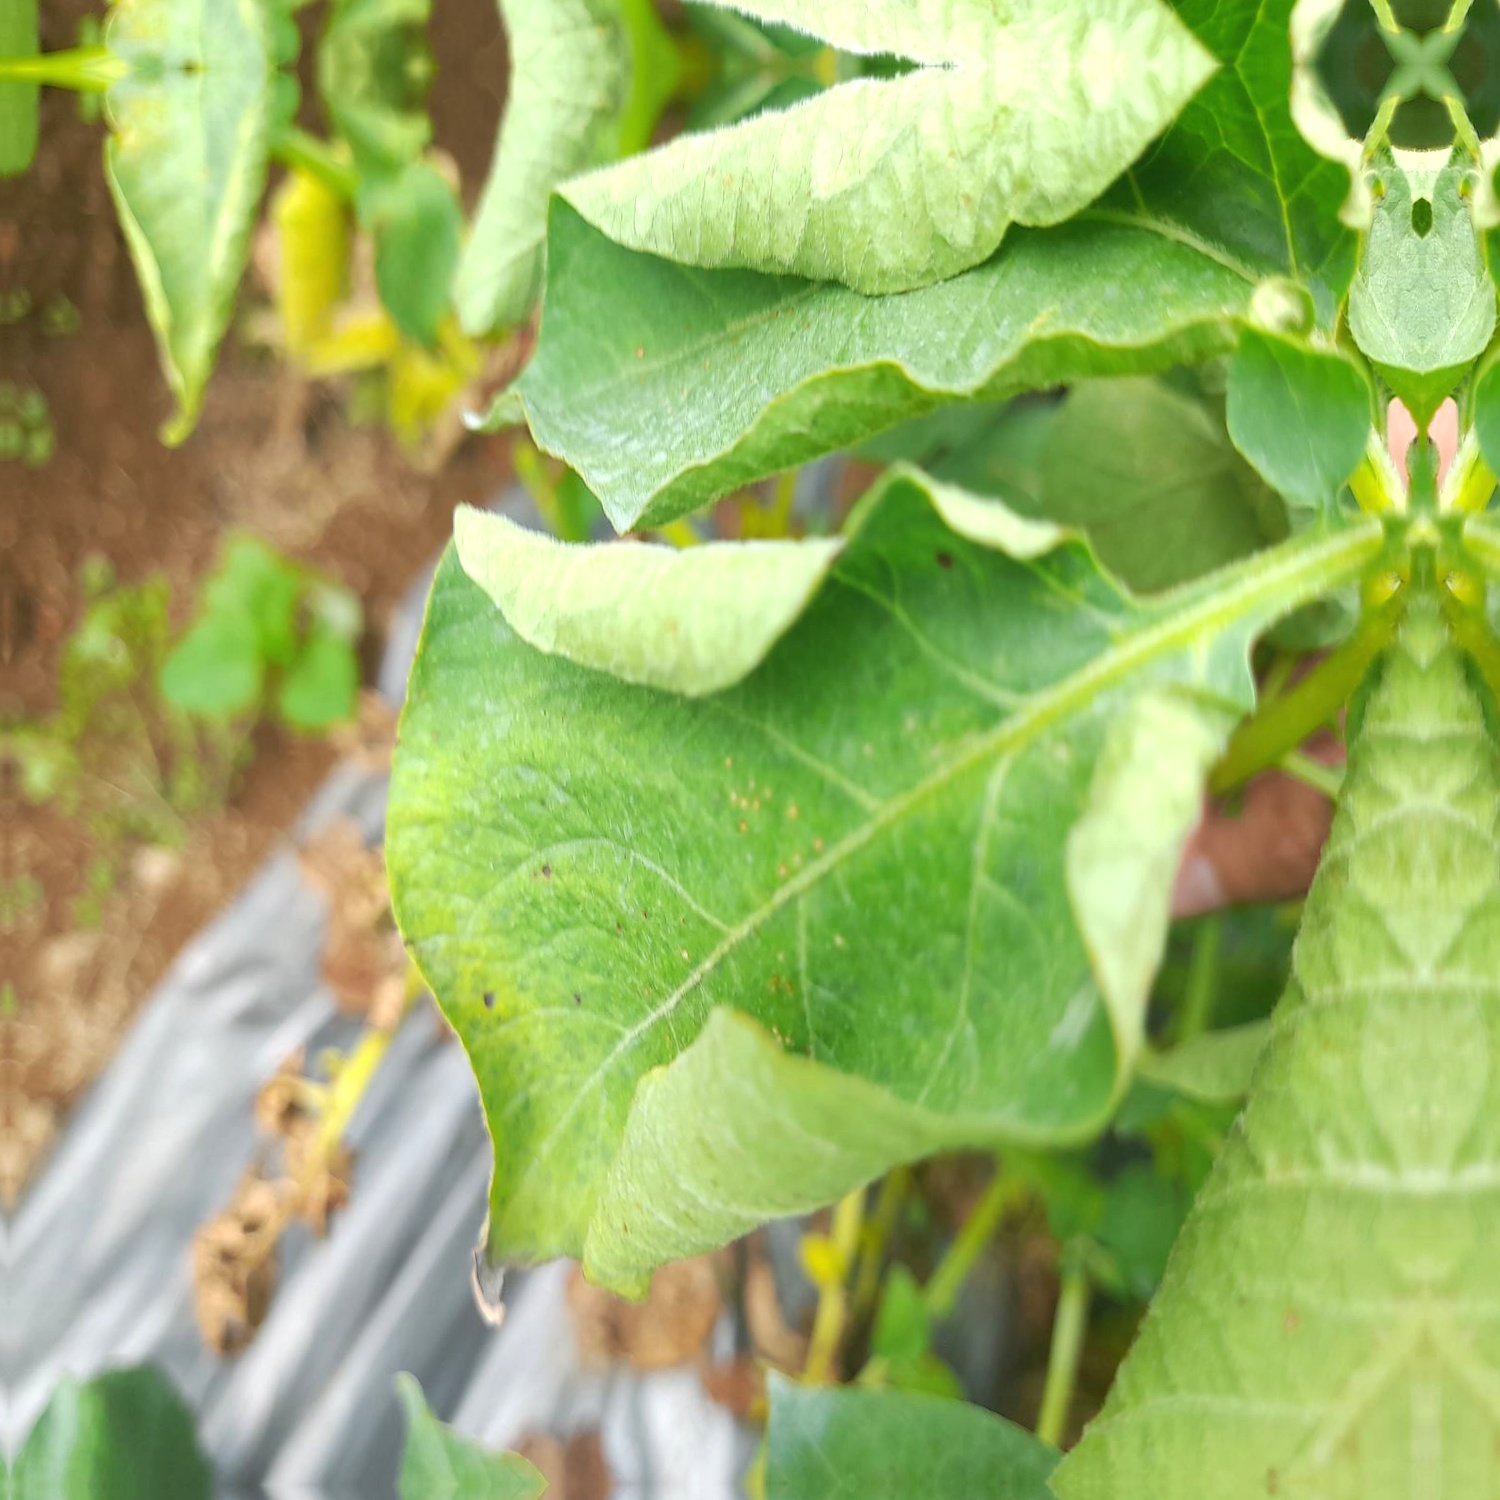
Etiqueta: Pudricion_Parda